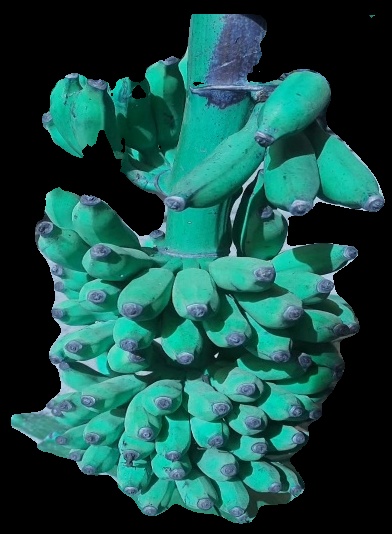
Variety: elakki-bale
Grade: grade3